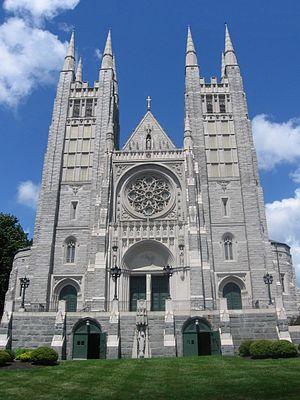
Basilique Saint-Pierre et Saint-Paul à Lewiston, Maine
La basilique Saint-Pierre-et-Saint-Paul est le principal sanctuaire catholique de la ville de Lewiston, dans l'État américain du Maine.
Lewiston est une ville américaine située dans l'État du Maine. Elle est la plus grande des villes homonymes et la deuxième ville de l'État de par sa population.